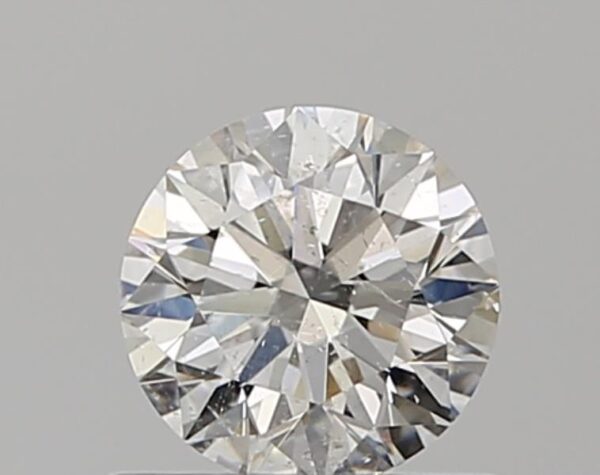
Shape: round
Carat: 0.5
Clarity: SI2
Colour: G
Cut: EX
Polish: EX
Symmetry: EX
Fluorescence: N
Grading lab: GIA
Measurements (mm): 5.07 x 5.1 x 3.15